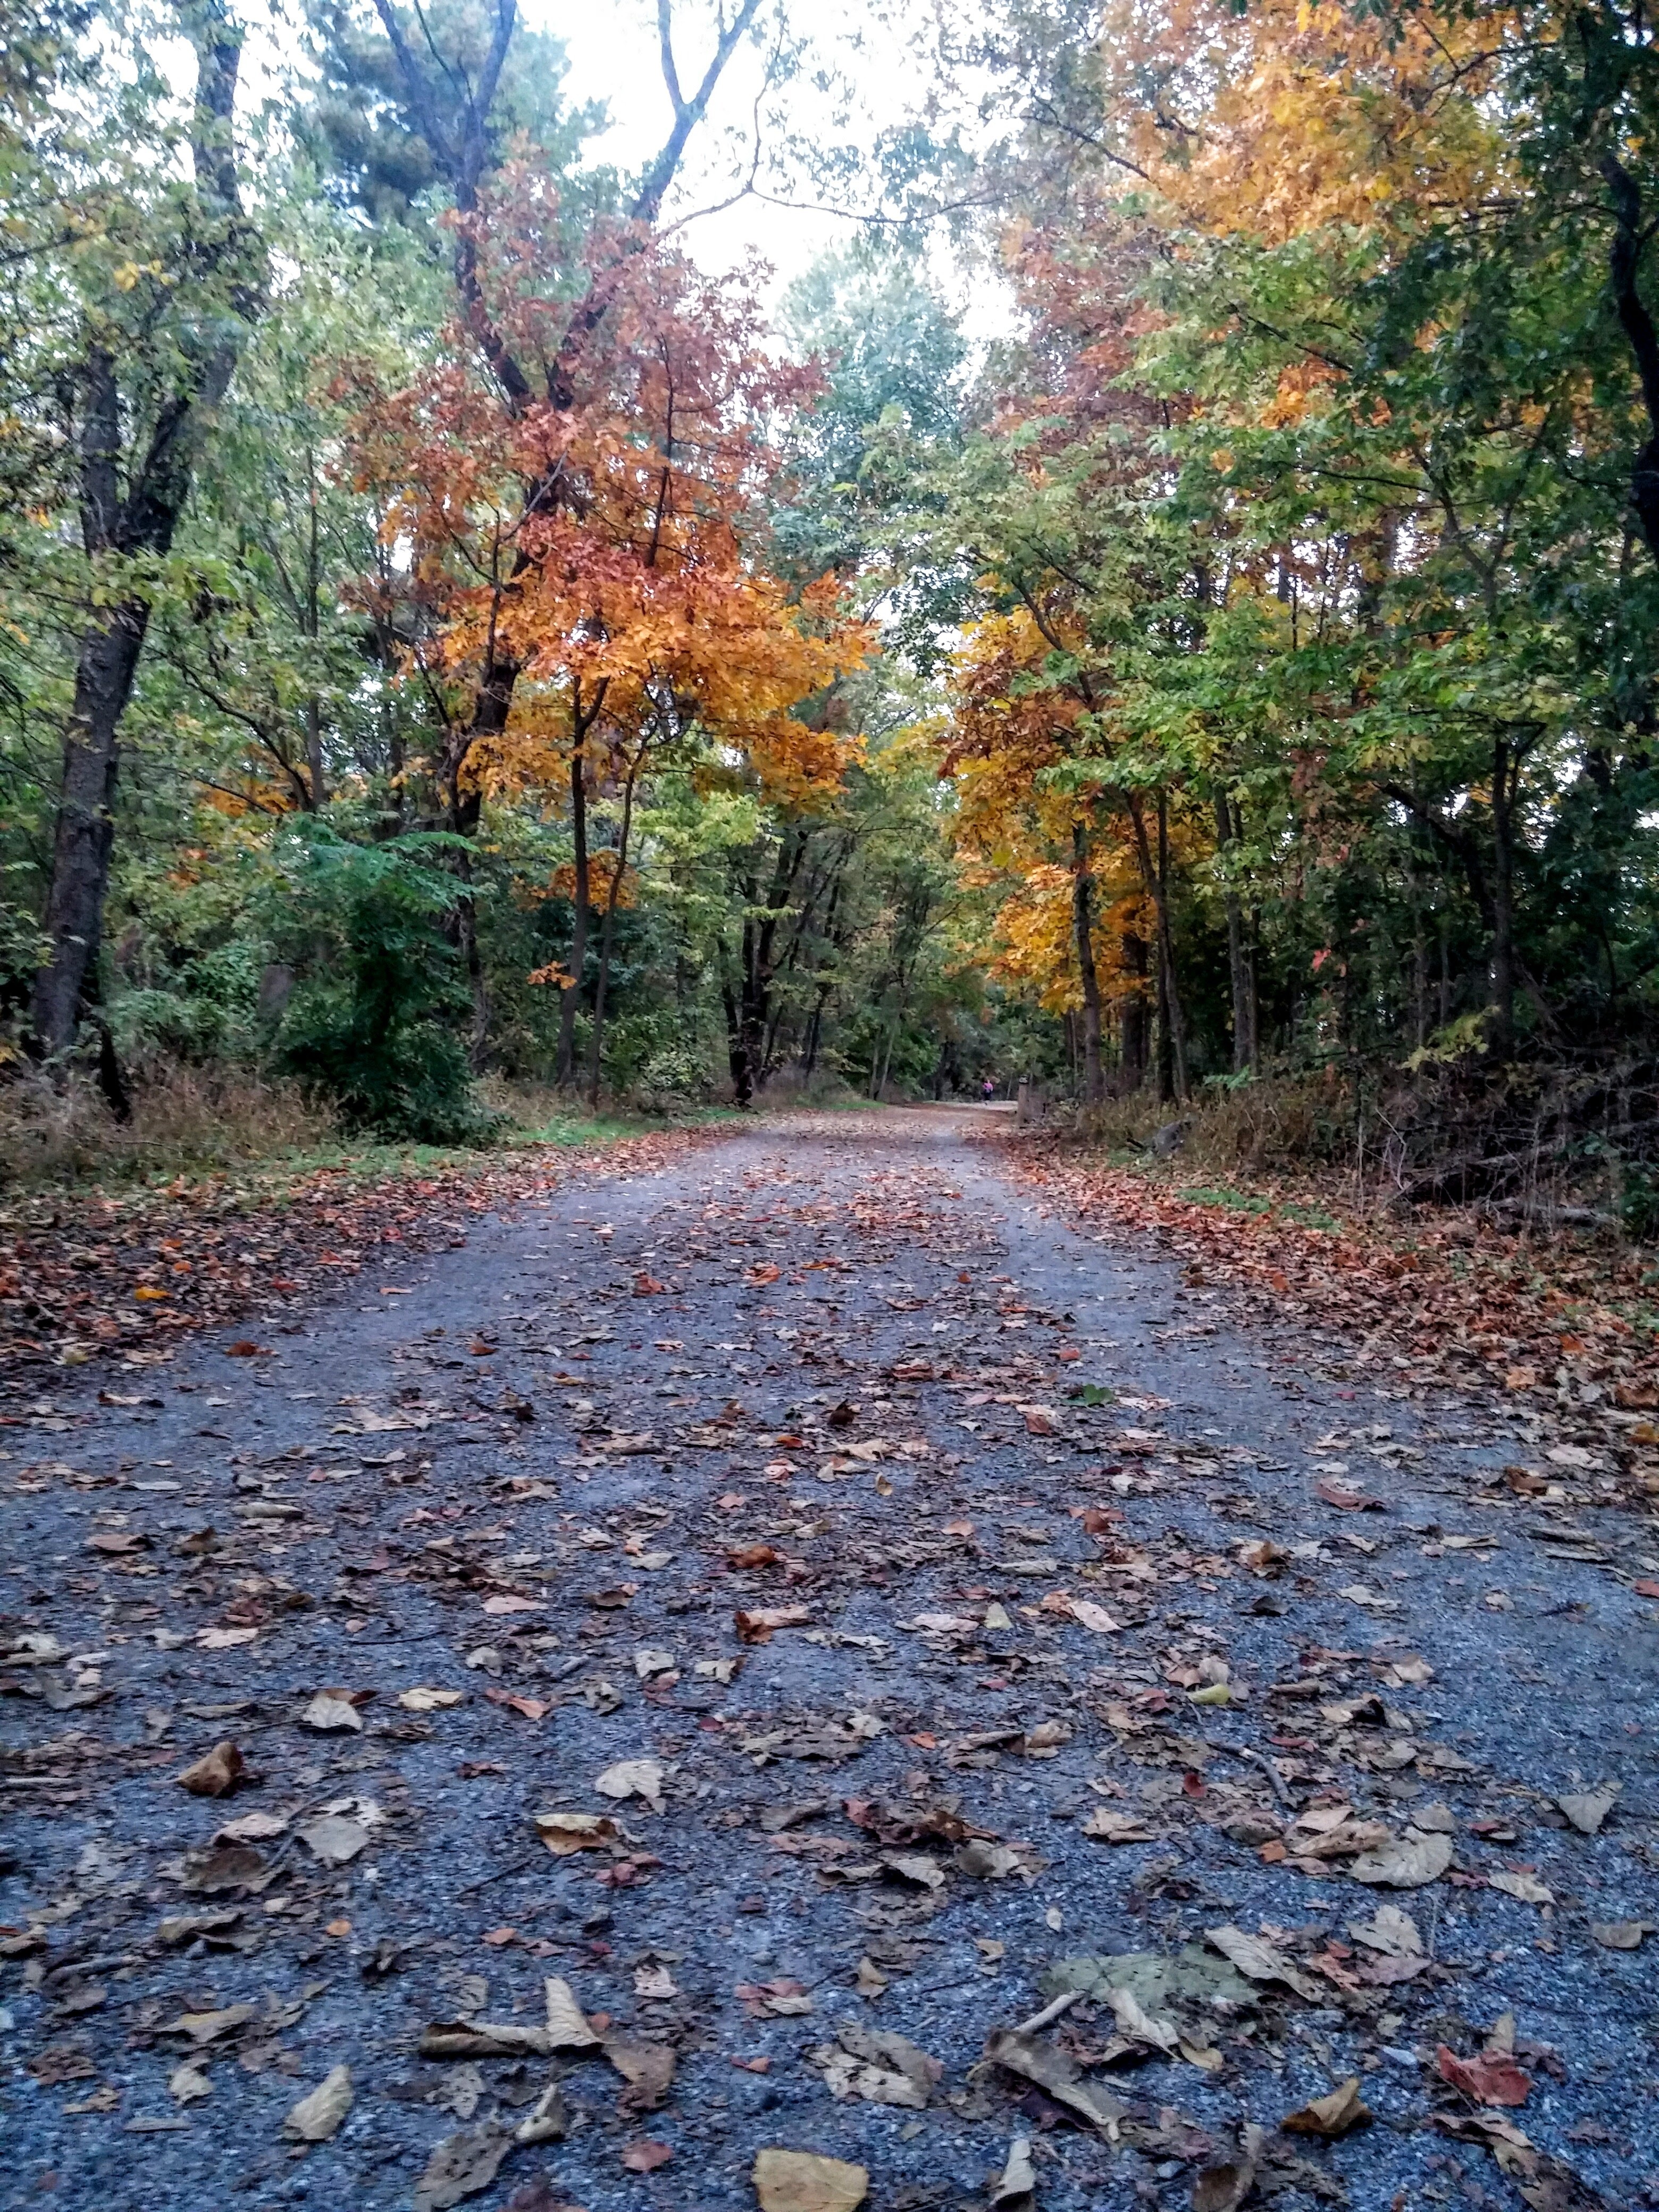
tree, forest, wilderness, plant, trail, leaf, frost, stream, autumn, season, deciduous, woodland, habitat, ecosystem, natural environment, woody plant